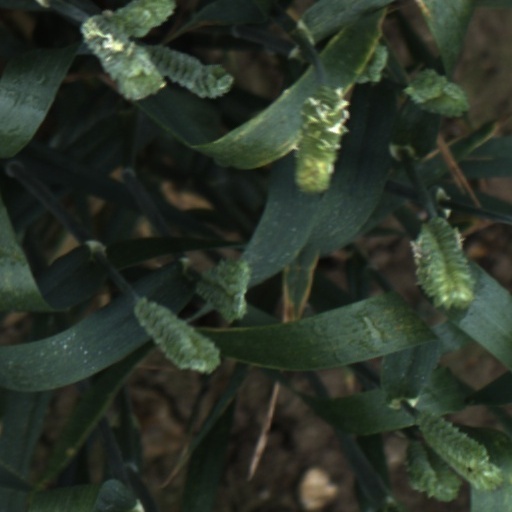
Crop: wheat